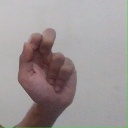
अक्षर: ढ